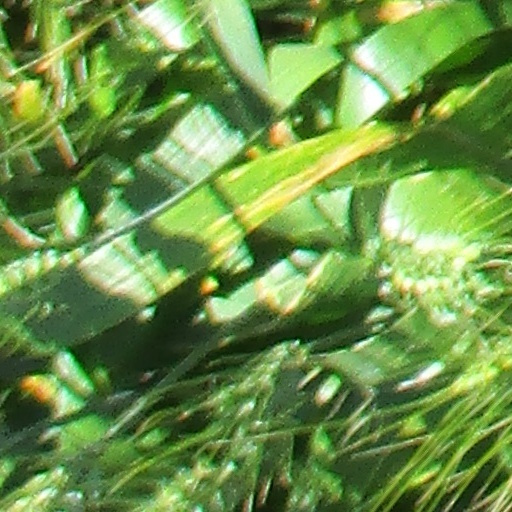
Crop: wheat